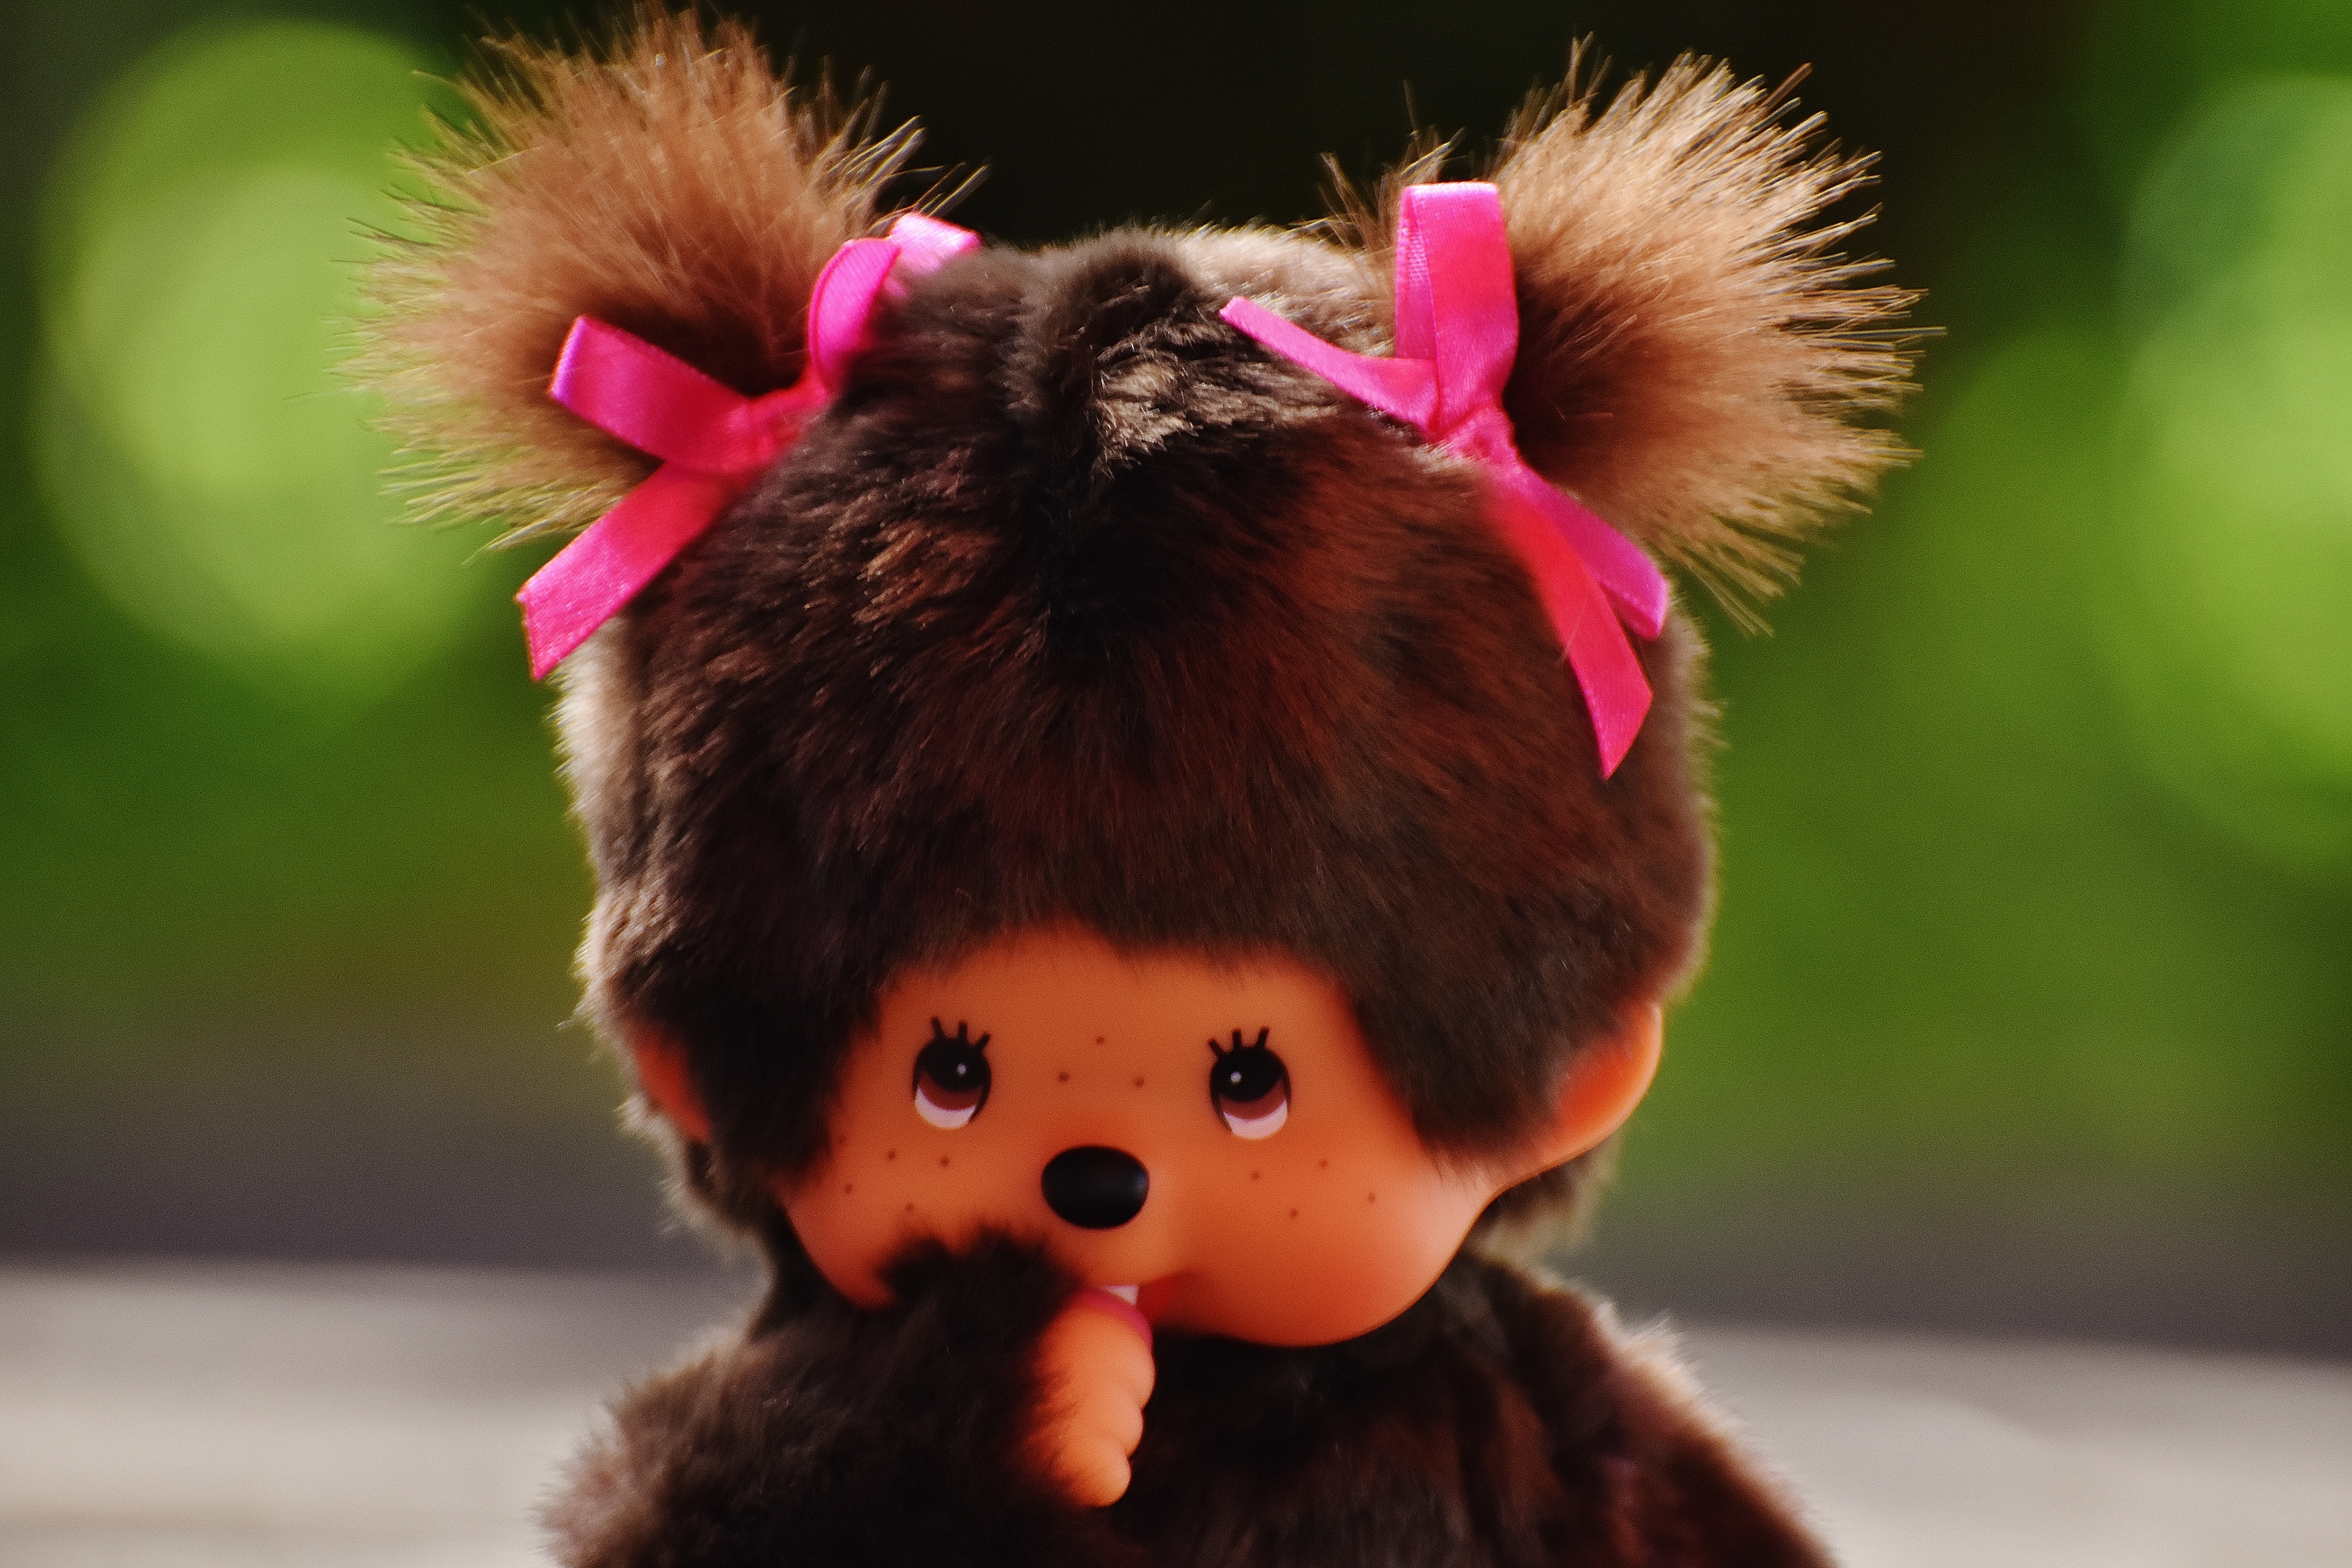
sweet, cute, red, child, pink, toy, children, fun, toys, skin, funny, cult, soft toy, monchhichi